Tyrrell 019

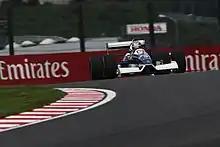
Kazuki Nakajima demonstrates his father's 019 at the 2018 Japanese Grand Prix.

Although the 018 had a modestly successful season in 1989, Harvey Postlethwaite did not rest on his laurels. Postlethwaite was an experienced F1 engineer, having previously built race-winning cars for Hesketh, Wolf and Ferrari, and so was well placed to spot the shortcomings of his own design. Taking the 018 as their base, Postlethwaite and Tyrrell Chief Designer Jean-Claude Migeot decided to try to improve the aerodynamic efficiency of the chassis. One area in particular attracted their attention: the underbody airflow. While true ground effect designs had been outlawed during the 1980s, the contemporary practice of coupling a flat, chassis undertray with a large rear diffuser meant that many cars still produced a significant proportion of their downforce through the generation of a low-pressure air mass underneath the car. What Postlethwaite and Migeot realised was that the efficiency of this low-pressure generating system was being seriously compromised by the low nose position at the front end of the car. These low nose cones effectively diverted air sideways and upwards around the cars' upper bodywork, and reduced the volume of air passing underneath the car. However, the generation of low pressures relies on increasing the speed of the air passing underneath the flat bottom of the car, in relation to that passing over and around it. In simple terms, the more air that can be drawn underneath a car, the faster that air will have to be moving, and the faster the air is moving, the lower the pressure. By raising the nose cone of the car, Postlethwaite and his team increased the volume of air that was able to pass underneath the car. Conversely, the efficiency of the front wing aerofoils are increased the closer they are to the ground. These conflicting requirements led to the design of the 019's distinctive inverted-V, anhedral front profile.